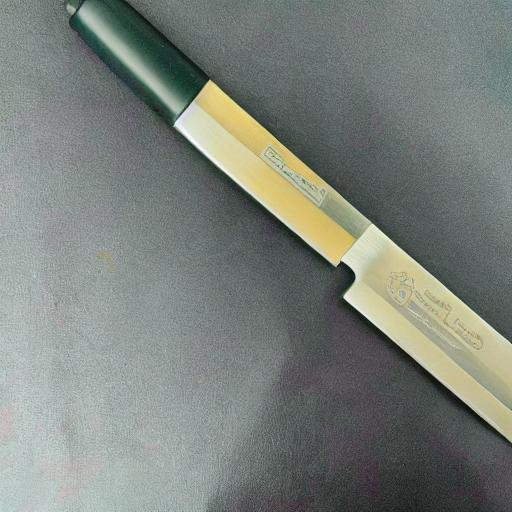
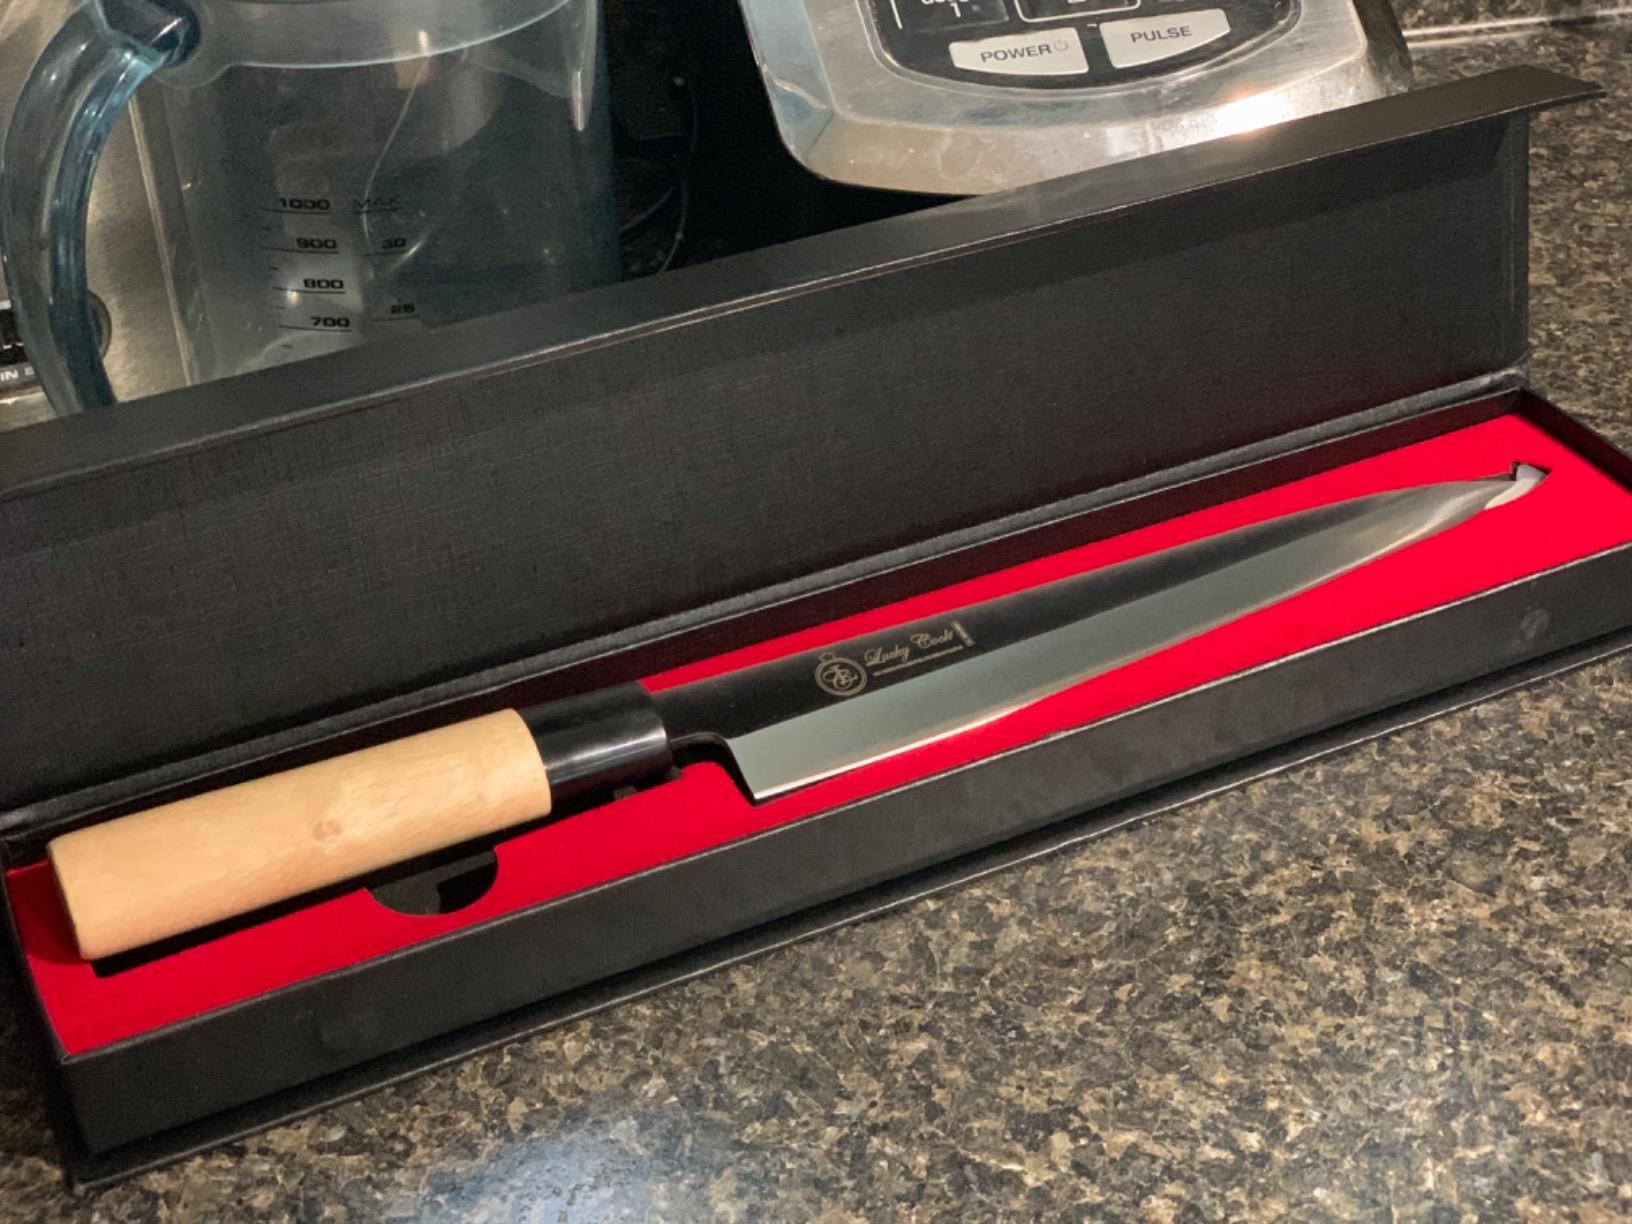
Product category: items_knife
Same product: no